Sharples Homestead

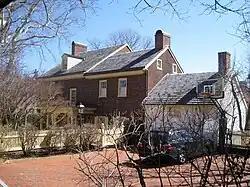
Sharples Homestead, March 2013

The Sharples Homestead is an historic, American home that is located in West Chester, Chester County, Pennsylvania.